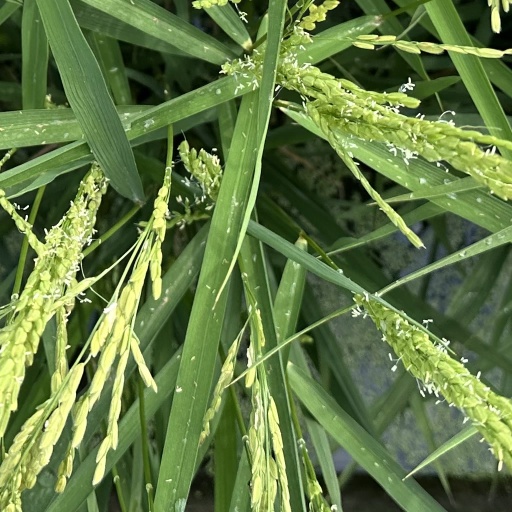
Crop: rice